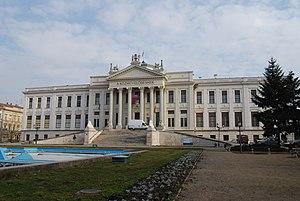
Le musée Ferenc Móra est un musée situé à Szeged, en Hongrie.
Ferenc Móra est un écrivain, journaliste et muséologue hongrois. Il est une figure marquante de la littérature pour jeune adulte en Hongrie.